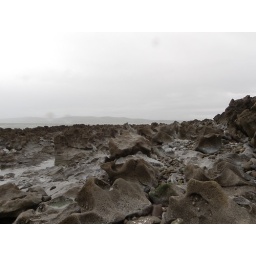
Strange rock erosion patterns at the black rock in Ballyheigue/Banna in Co. Kerry